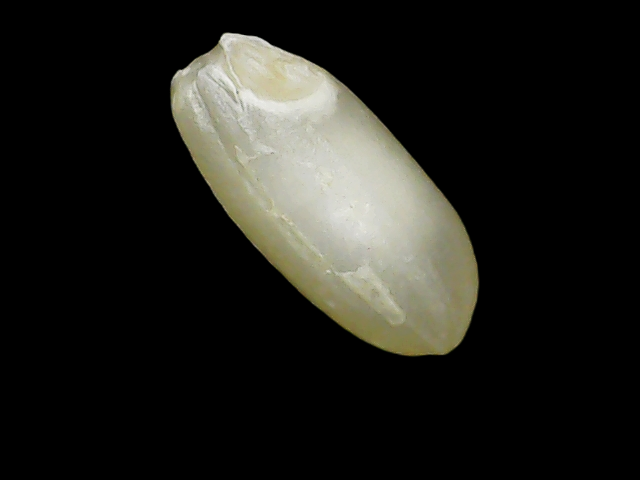
Rice variety: Binadhan10